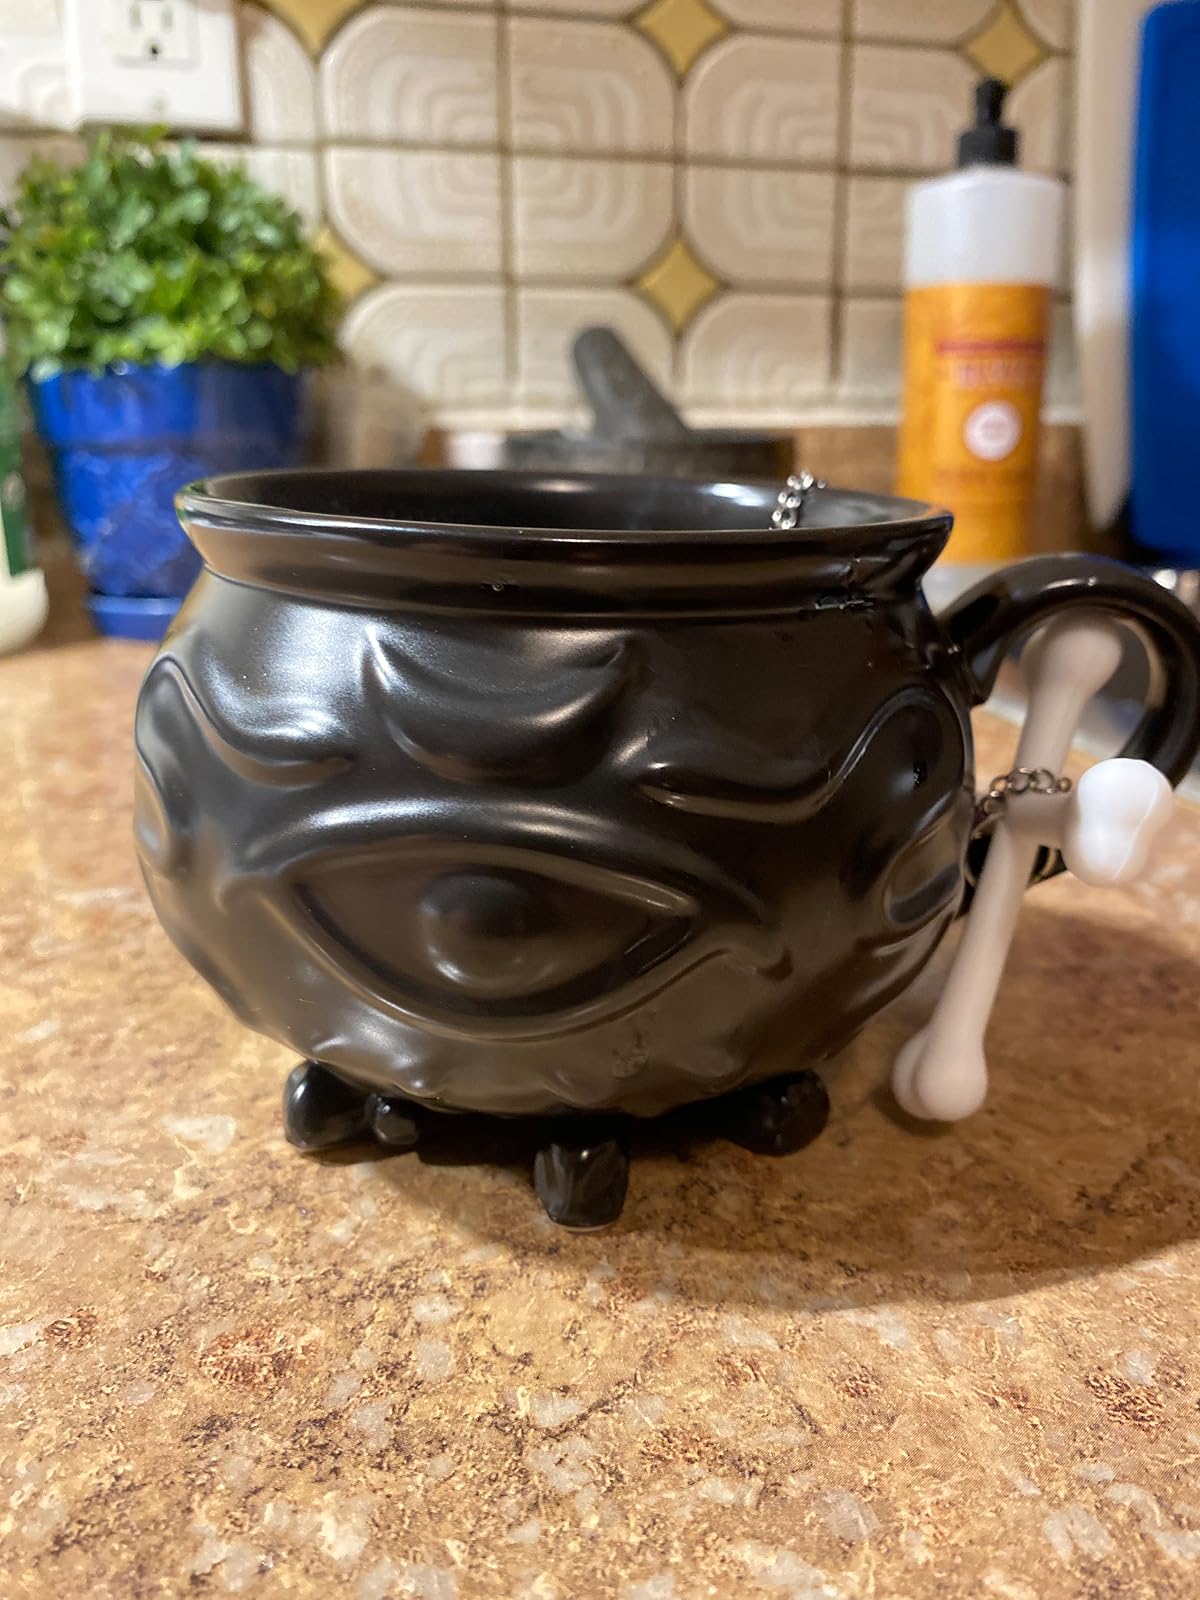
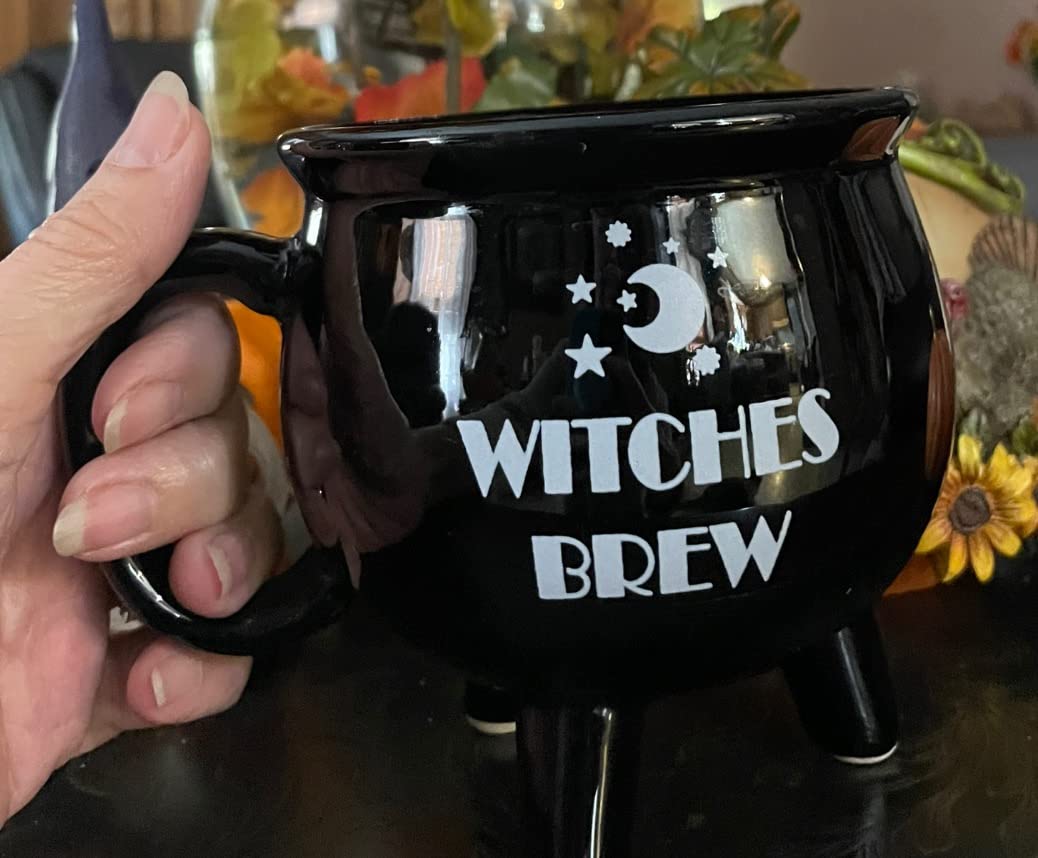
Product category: items_mug
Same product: no